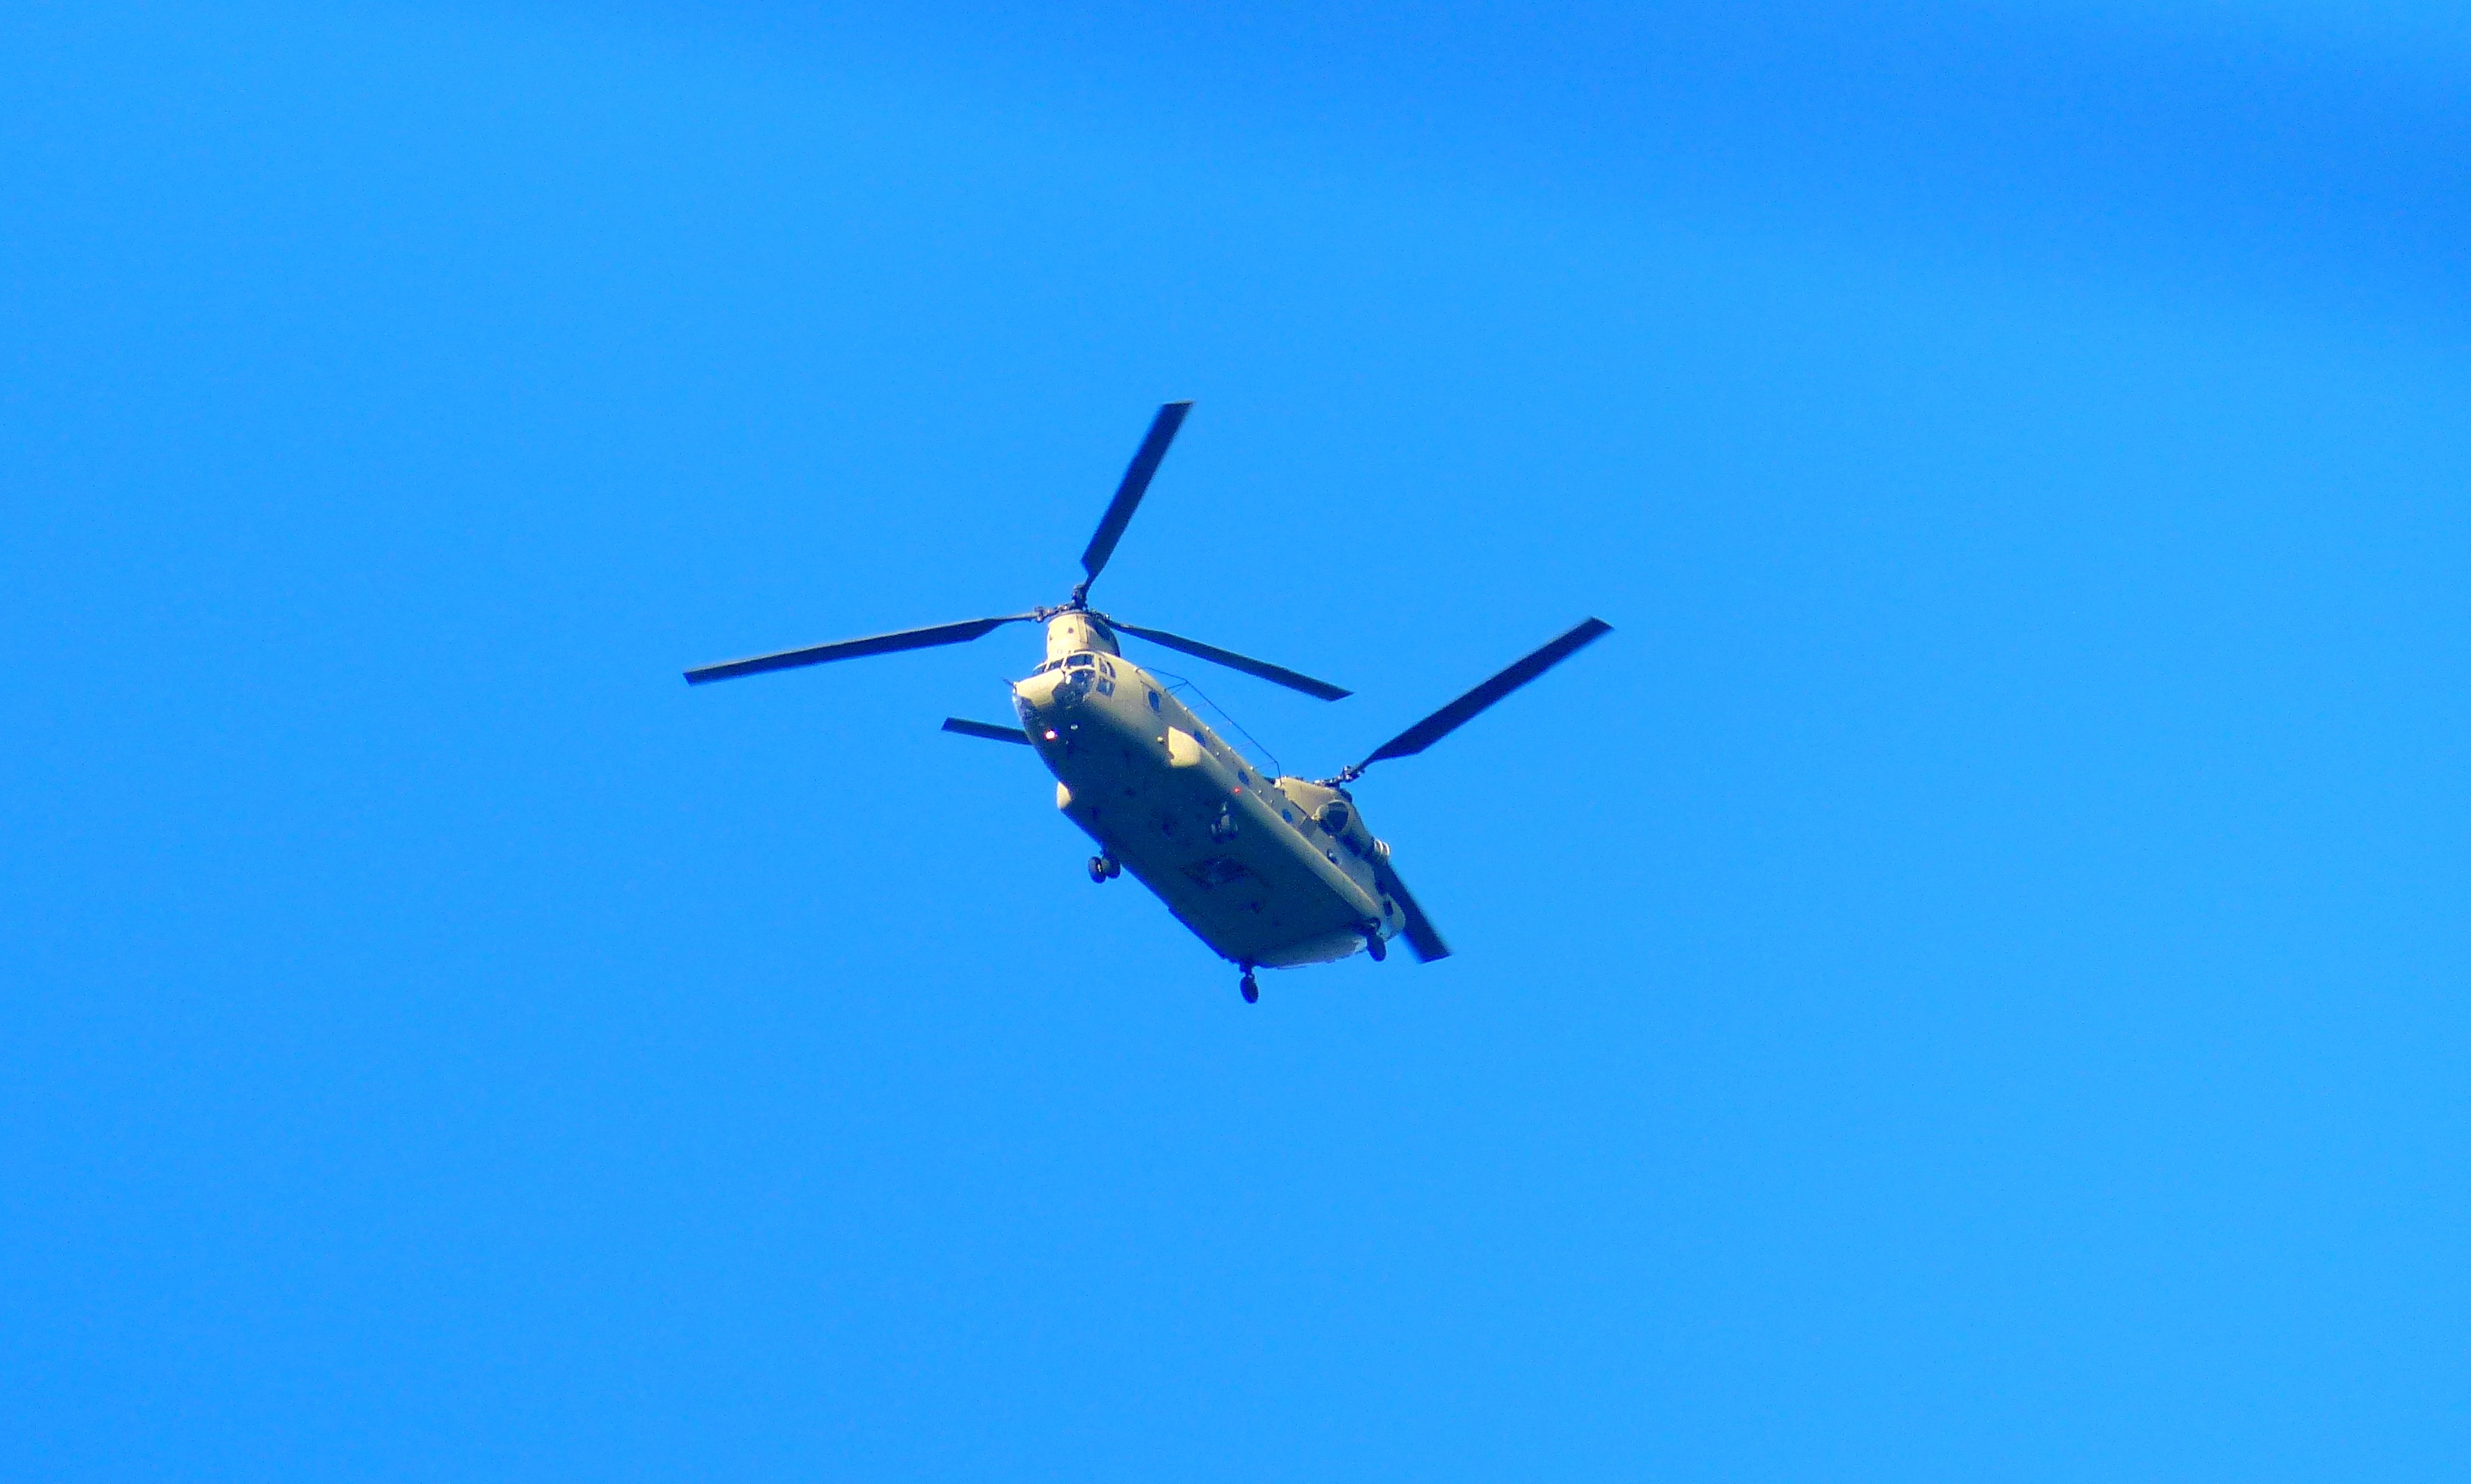
wing, flying, aircraft, military, transportation, vehicle, aviation, flight, helicopter, aerial, rotorcraft, air force, atmosphere of earth, helicopter rotor, military helicopter